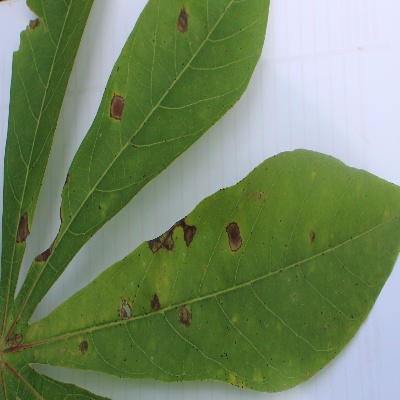
Crop: Cassava
Condition: brown spot